Adam

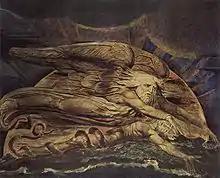
"And Elohim Created Adam", William Blake

In Genesis, the name "Adam" is given to the first human. Beyond its use as the name of the first man, the Hebrew word "adam" is also used in the Bible as a pronoun, individually as "a human" and in a collective sense as "mankind". tells of God's creation of the world and its creatures, including the Hebrew word "adam", meaning humankind. In God forms "Adam", this time meaning a single male human, out of "the dust of the ground", places him in the Garden of Eden, and forms a woman, Eve, as his companion. In Adam and Eve eat the fruit of the tree of knowledge and God condemns Adam to labour on the earth for his food and to return to it on his death. deals with the birth of Adam's sons, and lists his descendants from Seth to Noah.